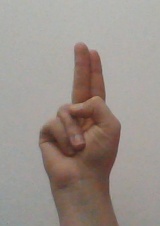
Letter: taa